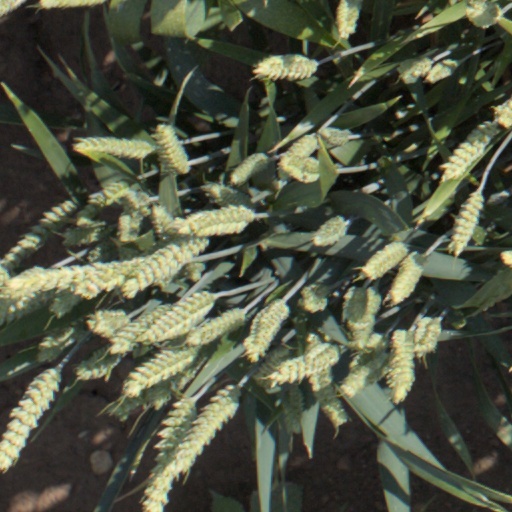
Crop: wheat